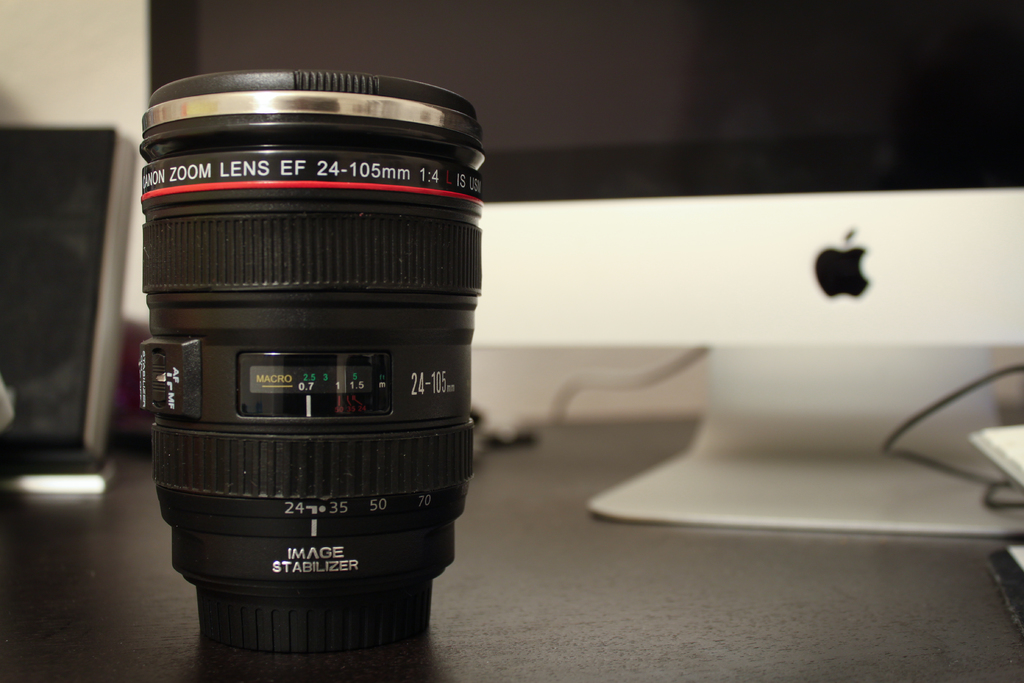
Label: others